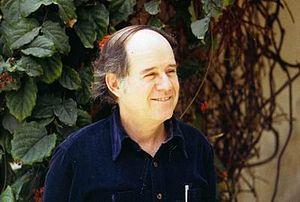
Dani Karavan est un artiste plasticien et sculpteur israélien né le 7 décembre 1930 à Tel-Aviv.
L'Axe majeur est une œuvre monumentale située à Cergy, dans le département du Val-d'Oise, en France. Elle s'inscrit dans une boucle de l'Oise, au centre de la ville nouvelle de Cergy-Pontoise. L’œuvre est conçue par le sculpteur israélien Dani Karavan à partir de 1980, ses premiers éléments apparaissant au cours des années 1980. Sa réalisation connaît une longue période de creux jusqu'au milieu des années 2000 où sont réalisées les stations du bord de l'Oise. Inachevé par rapport aux divers plans créés, l'Axe est composé de douze stations sur une longueur de 3,2 kilomètres, incluant une tour penchée, un ensemble de douze colonnes, une passerelle, une île ou encore un rayon laser qui survole le parcours. Il débute dans le quartier auquel il a donné son nom, Axe Majeur - Horloge et s'achève à la limite avec Neuville-sur-Oise, après avoir survolé les étangs artificiels de Cergy-Neuville. Symbole de la ville nouvelle, il est également l'une des œuvres importantes de Dani Karavan, qui accompagne sa construction pendant plus de trente ans.